Alfred Milnes

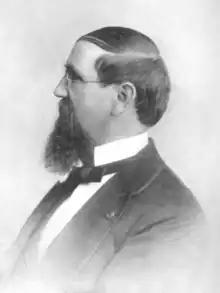
"Livingstone's History of the Republican Party", 1900

Alfred Milnes (May 28, 1844 – January 15, 1916) was a politician from the U.S. state of Michigan.